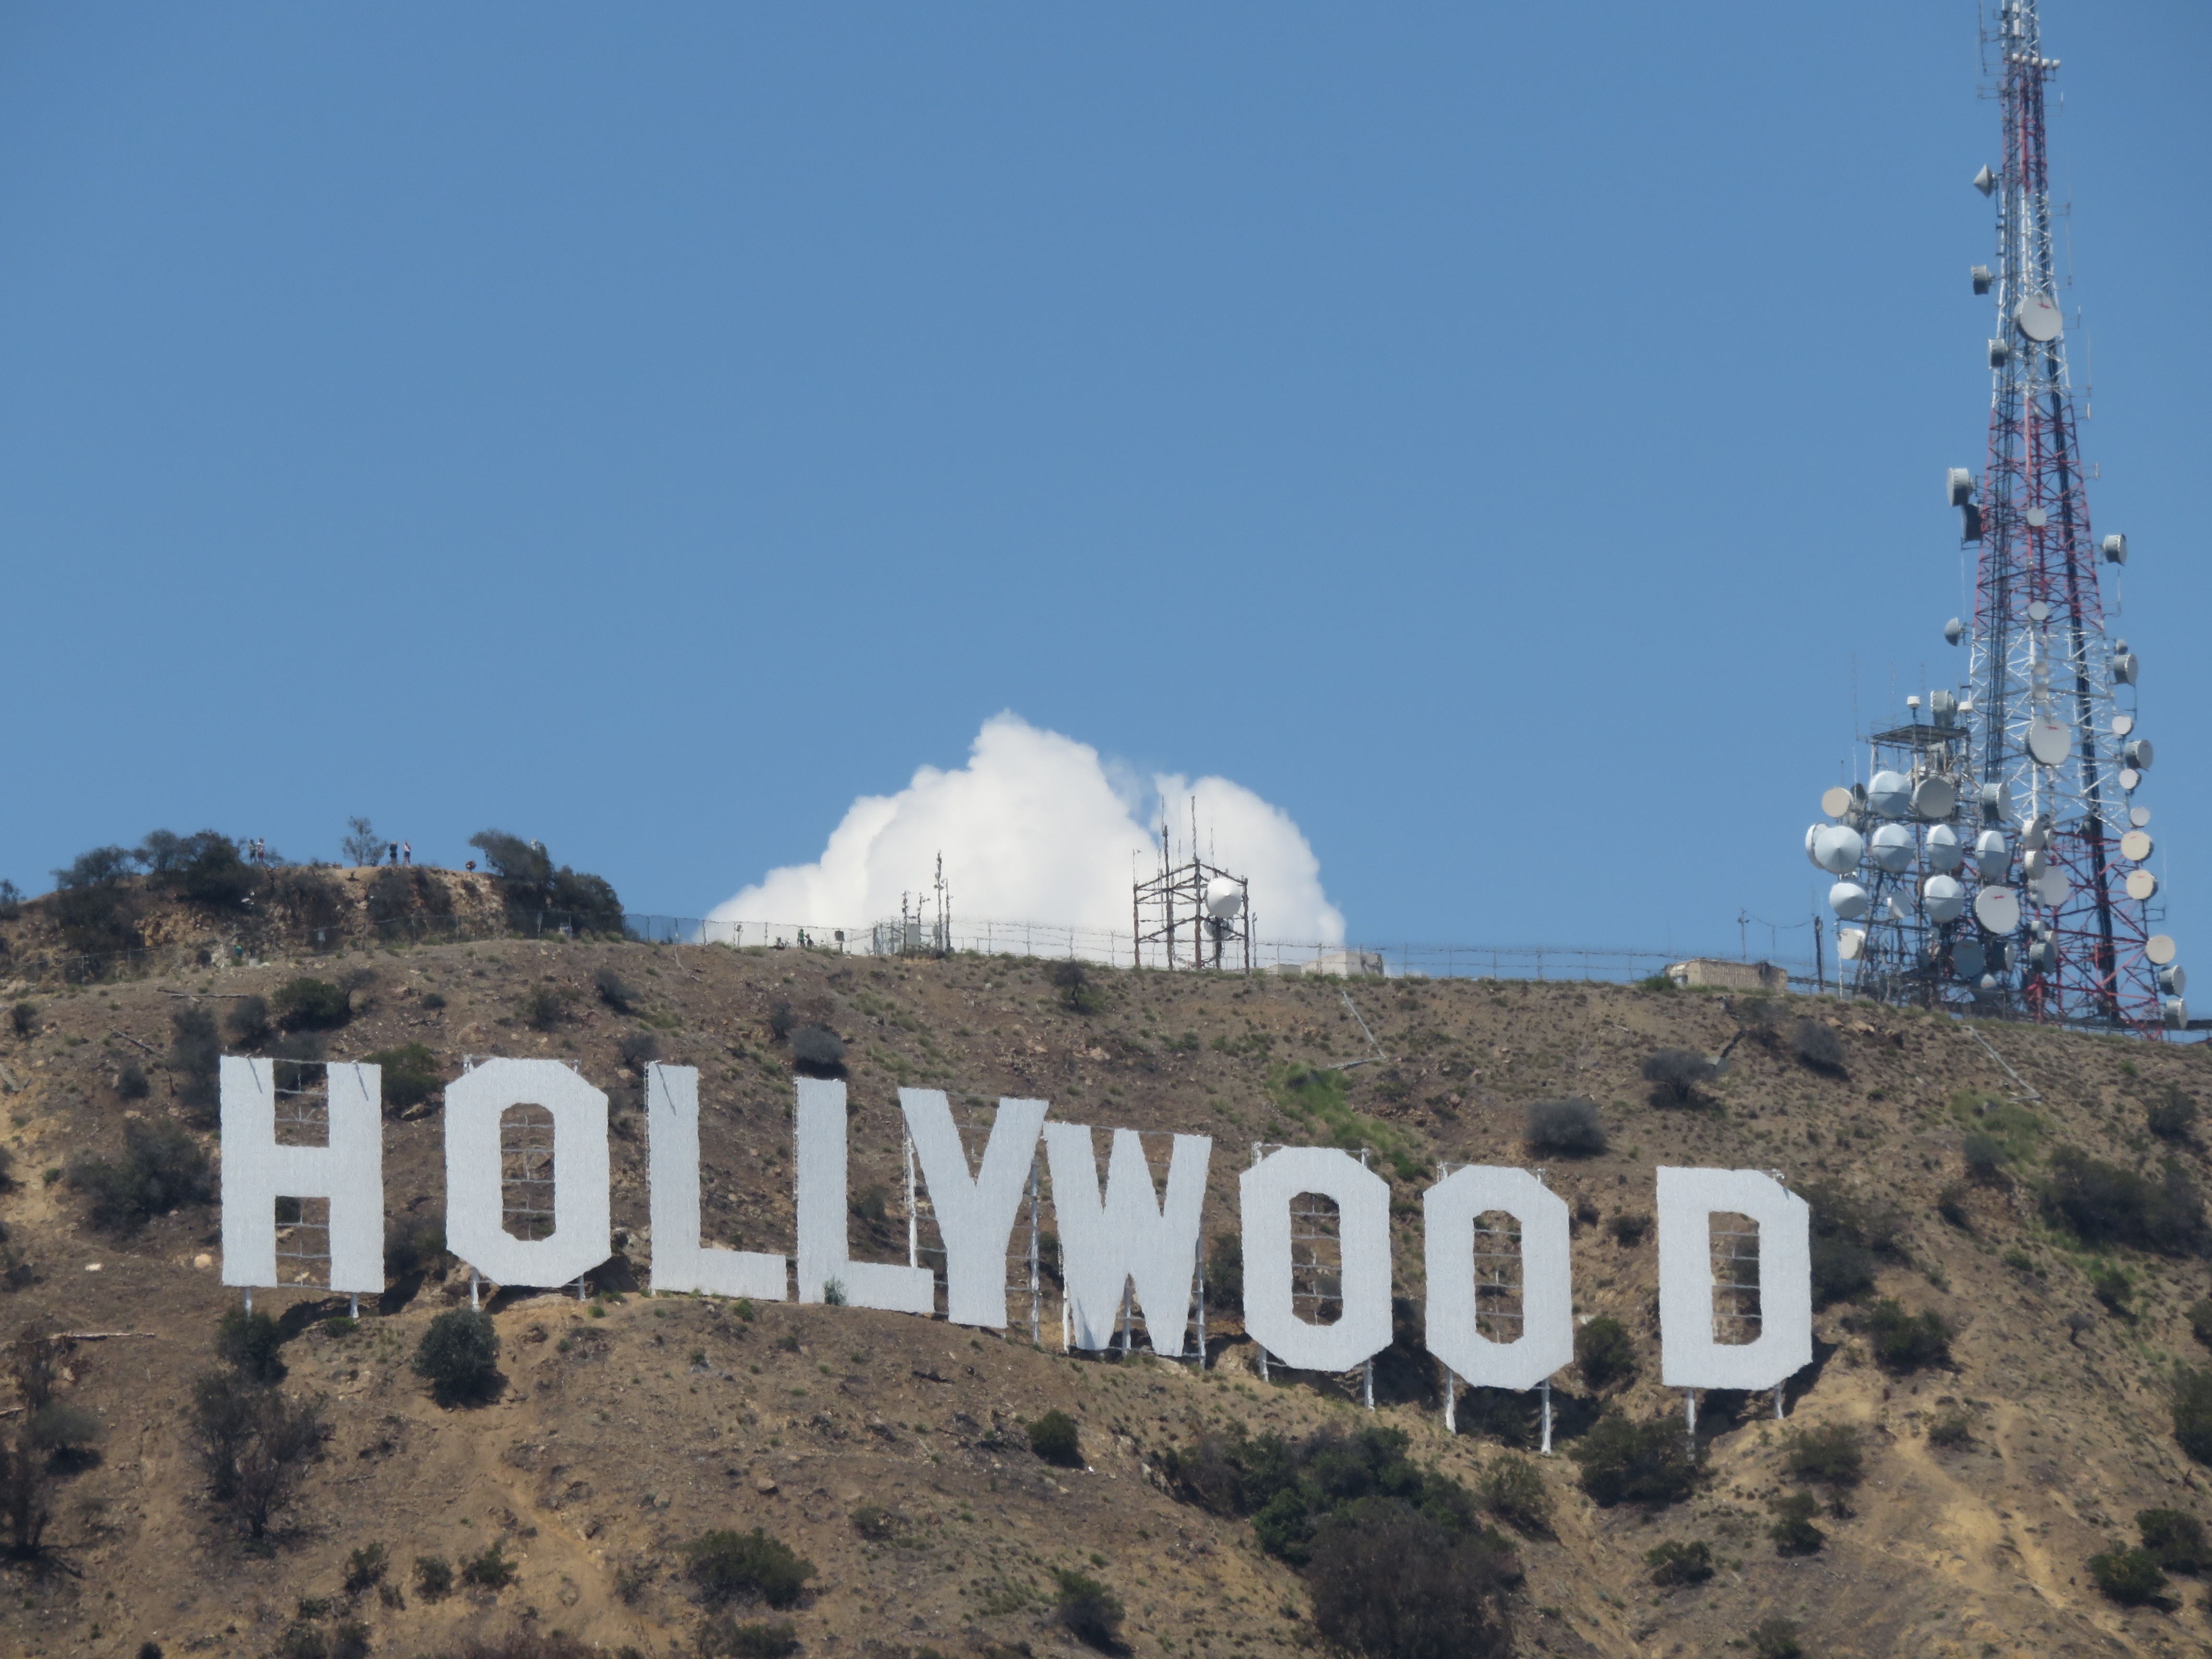
mountain, hollywood, tower, california, los angeles